Quebec Bridge

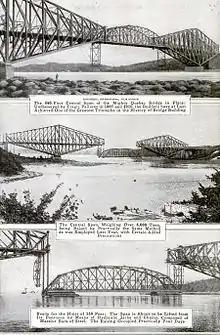
Lifting the centre span in place was considered to be a major engineering achievement. Photo caption from "Popular Mechanics" magazine, December 1917

Construction was ultimately completed in September 1917 at a total cost of $23 million and the lives of 88 bridgeworkers. On 17 October, the first train crossed the bridge from Quebec to Lévis, and on 3 December 1917, the Quebec Bridge officially opened for rail traffic, after almost two decades of construction. Its centre span of 549 m (1800 ft) remains the longest cantilevered bridge span in the world and is considered a major engineering feat. The Quebec Bridge was declared an International Historic Civil Engineering Landmark in 1987 by the Canadian and American Society of Civil Engineers.